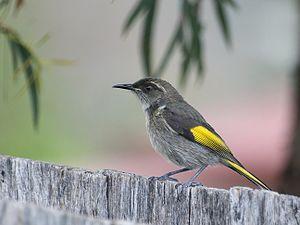
Le Méliphage à croissants est une espèce de passereaux de la famille des Meliphagidae. Le plumage est gris foncé avec des parties inférieures plus claires, des marques jaunes sur les ailes et un large croissant noir, entouré de blanc, de chaque côté de la poitrine. Le dimorphisme sexuel est faible, la femelle étant plus terne que le mâle. Les jeunes oiseaux sont similaires à la femelle, mais les marques jaune vif sont visibles sur les très jeunes mâles.